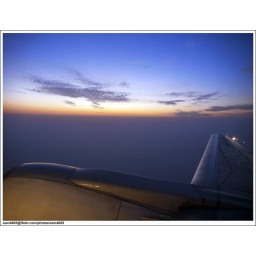
Flight from Chongqing to Shenzhen. Smokey ground but clear above the sky.